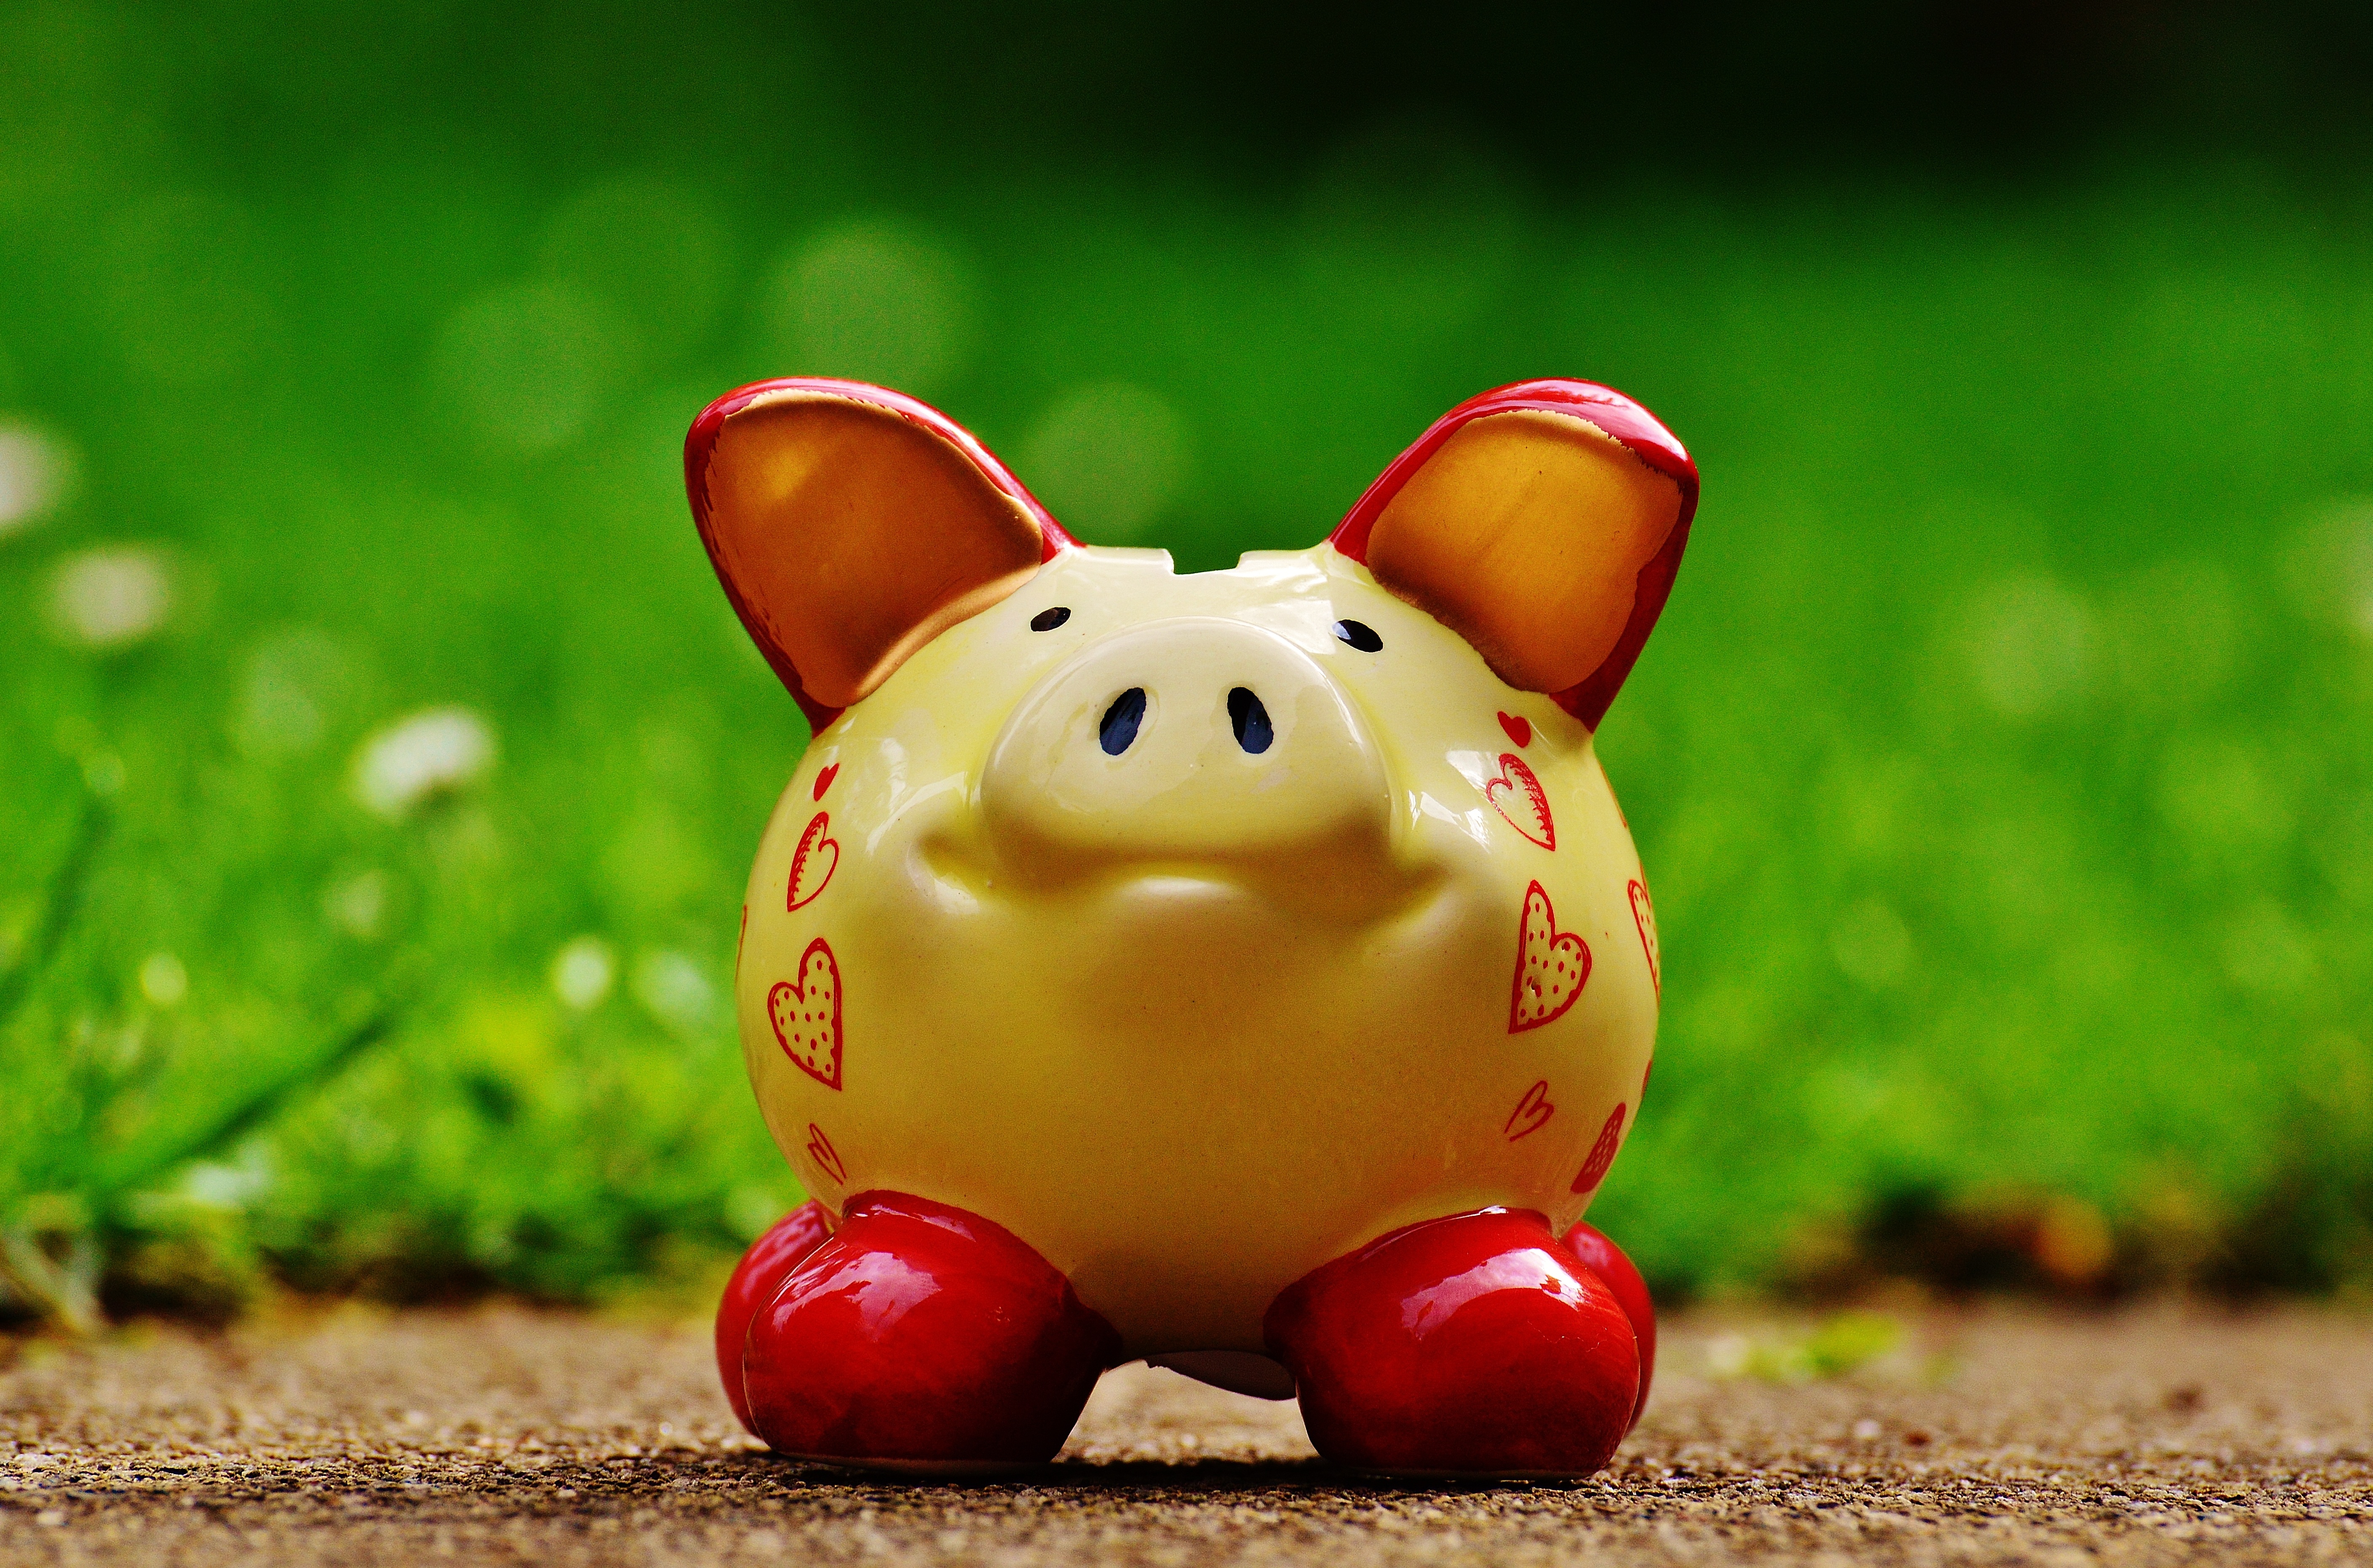
grass, meadow, heart, ceramic, money, toy, piglet, snout, funny, piggy bank, save, slot, coins, spar slot, savings bank, bank note